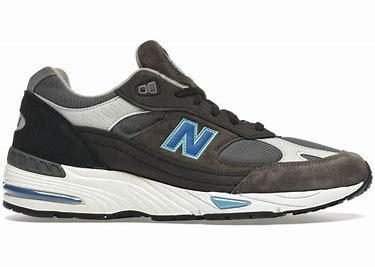
Brand: New
Model: Balance New Balance 991 Made In England Marathon